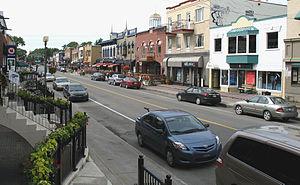
Avenue Maguire, une des principales artères commerciales située dans le quartier Sillery de l'arrondissement Sainte-Foy–Sillery à Québec. Province de Québec, Canada.
L'avenue Maguire est une voie de Québec.
Sillery est un des 35 quartiers de la ville de Québec, et un des sept qui sont situés dans l'arrondissement Sainte-Foy–Sillery–Cap-Rouge.